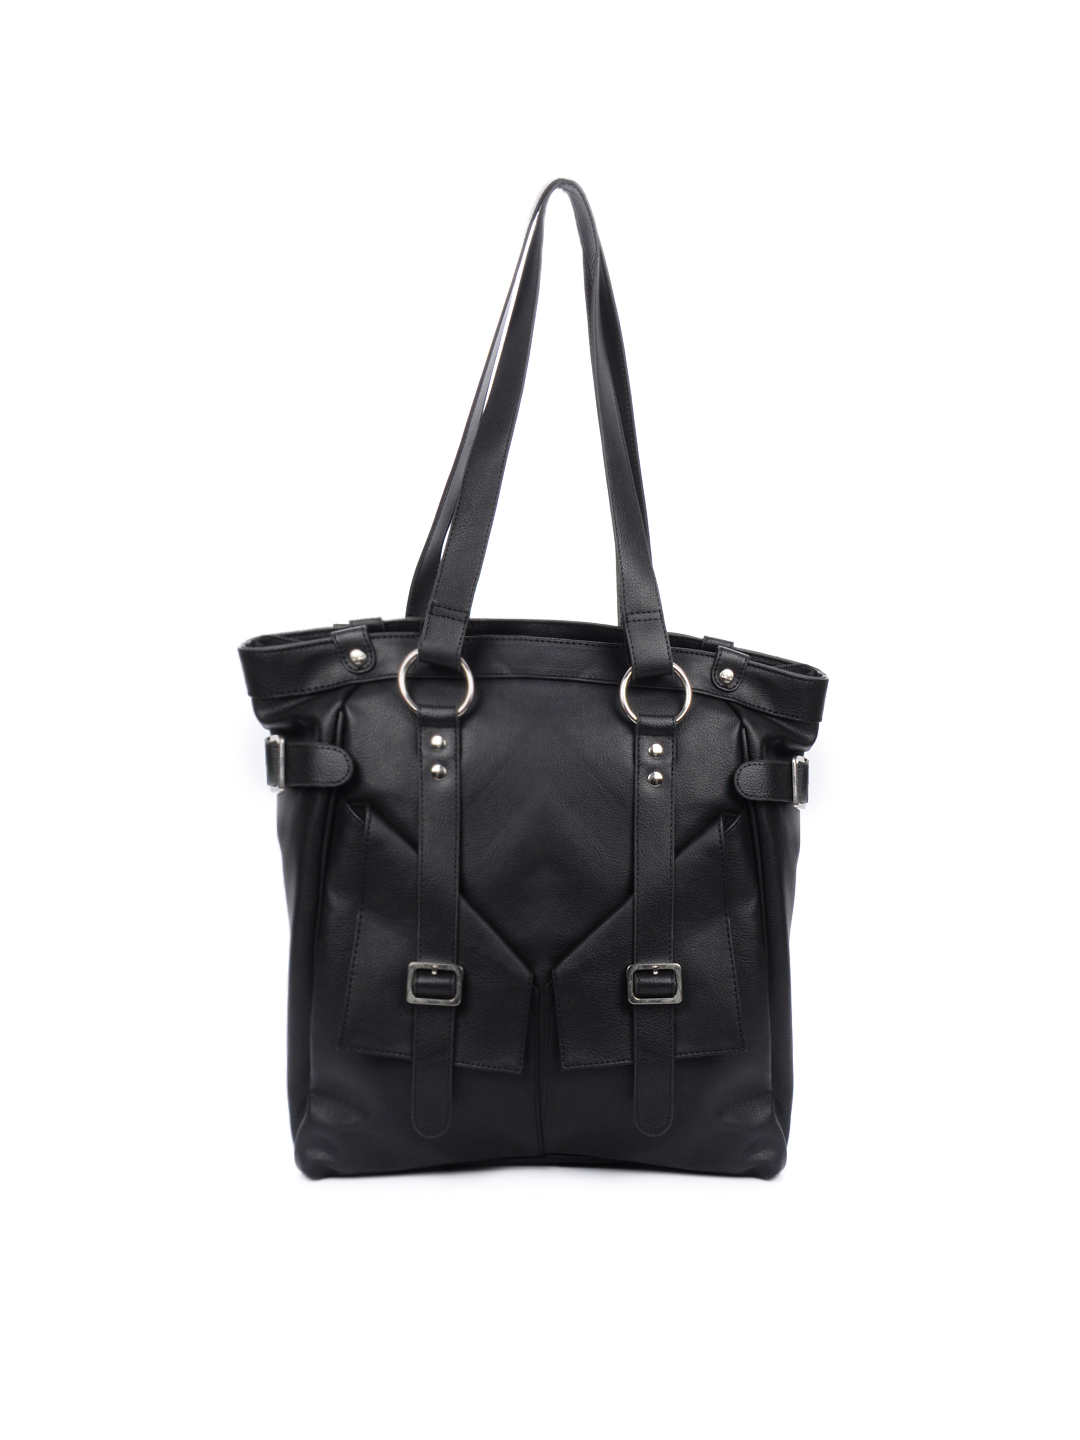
Baggit Women Hail Taj Black Handbag
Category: Accessories / Bags / Handbags
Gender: Women
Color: Black
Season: Winter 2015
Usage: Casual